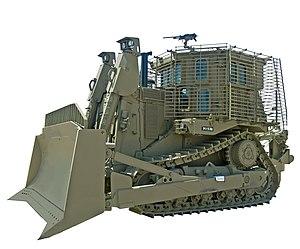
On désigne par le terme de chenille un dispositif mécanique articulé permettant d'assurer la transmission de la masse d'un véhicule au sol en la répartissant sur une surface supérieure à la seule surface de contact des roues de ce véhicule.
Le blindage cage est un type de blindage militaire destiné à la protection contre les attaques de roquettes antichar.
Un bulldozer est un tracteur à chenilles, chaînes ou pneus équipé d'au moins une lame orientable et servant à pousser des matériaux ou à démolir.
L’Armée de défense d'Israël est l'armée de l'État d'Israël.
En mécanique un blindage est une paroi, destinée à protéger ce qui est derrière, ou une enveloppe, destinée à protéger ce qui se trouve à l'intérieur.